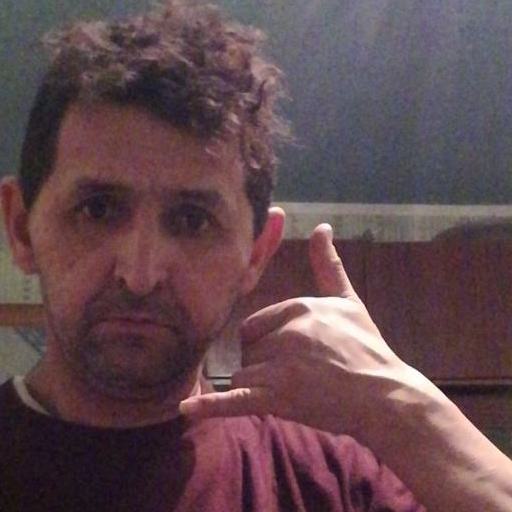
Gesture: call